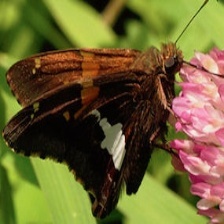
Species: SILVER SPOT SKIPPER